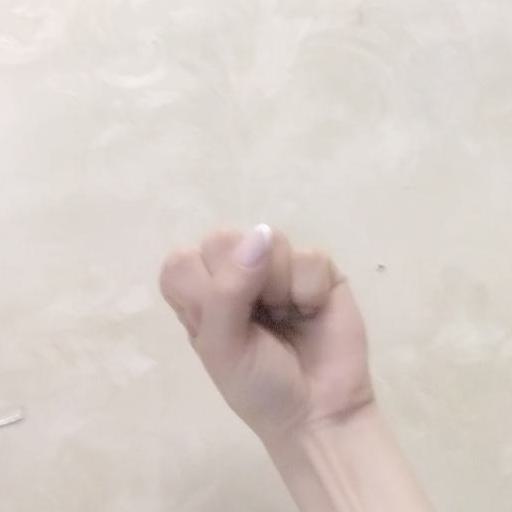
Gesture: fist